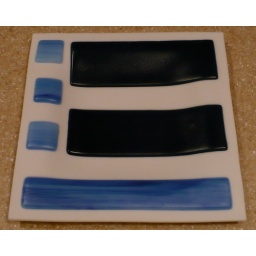
Pretty in blue and white